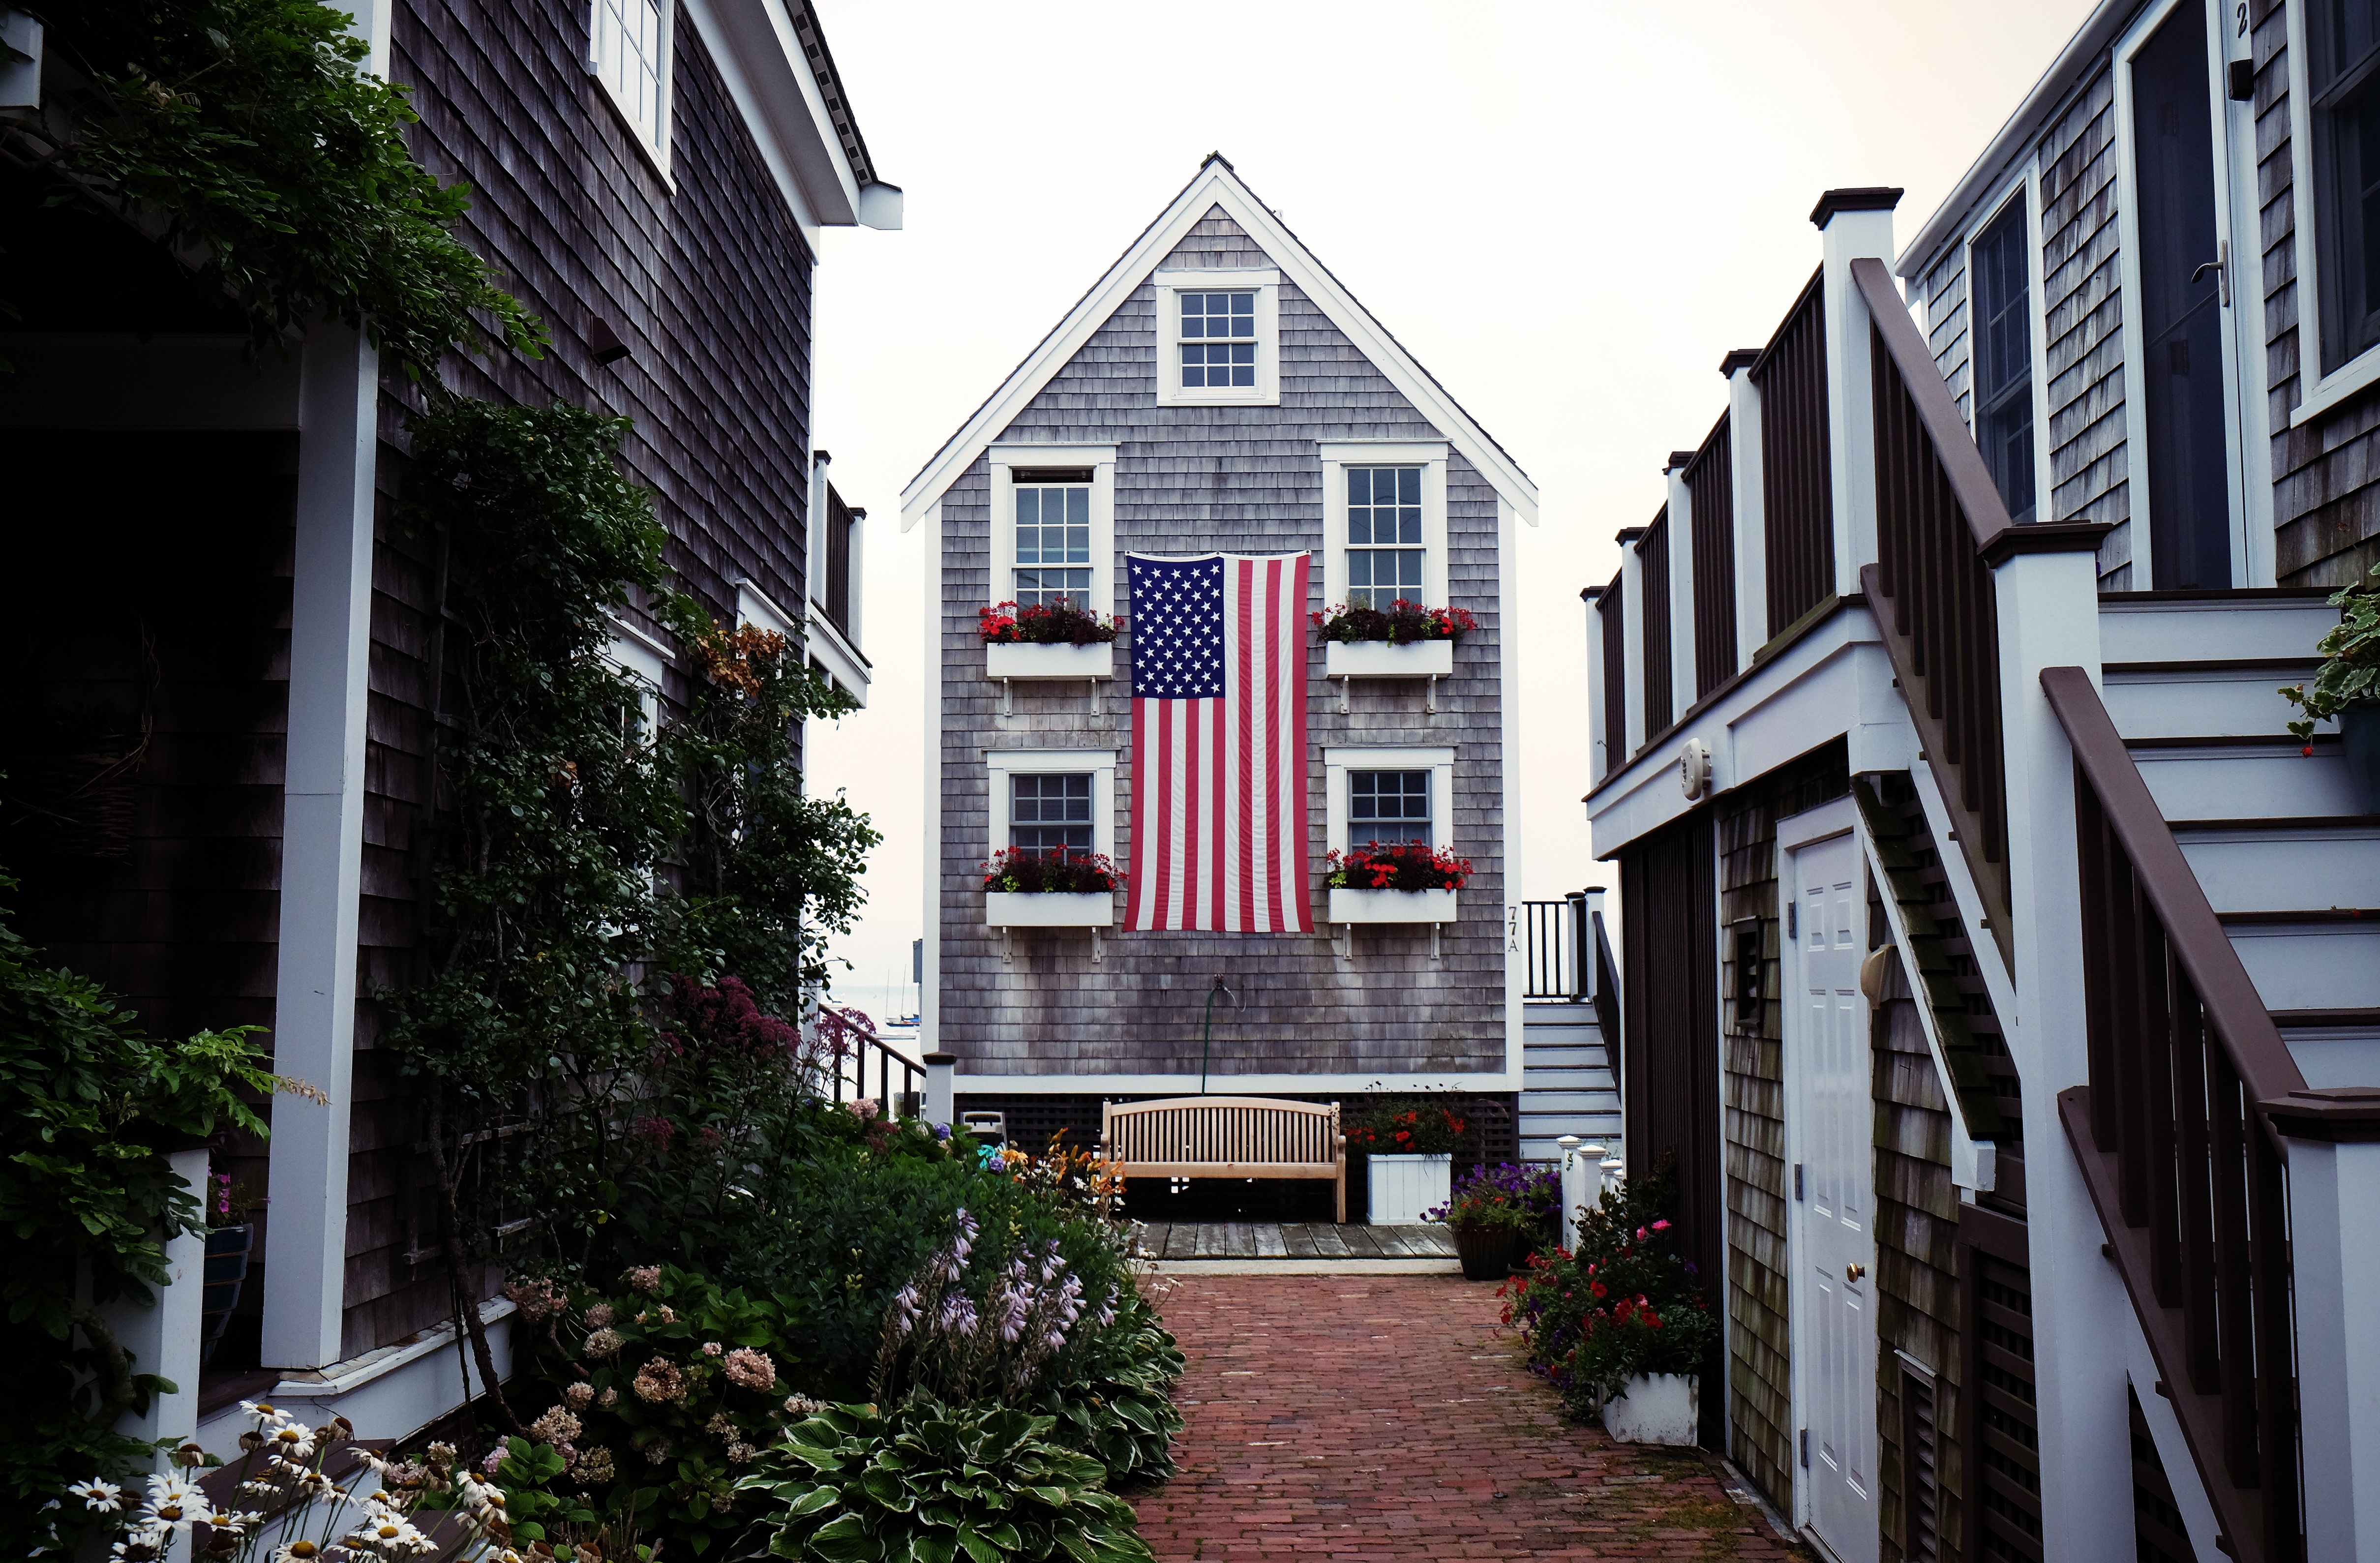
architecture, street, house, town, building, alley, cobblestone, city, home, steps, downtown, neighborhood, suburb, railing, symbol, cottage, flag, usa, america, facade, residence, property, exterior, residential, door, apartment, plants, flowers, patriotism, united states, american, stairs, windows, estate, siding, patriotic, pots, condominium, neighbourhood, urban area, residential area, human settlement